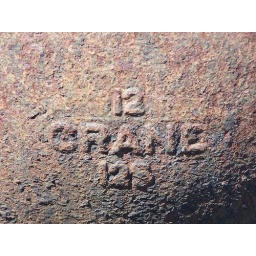
The remains of one of the old water towers in Samoa, California.